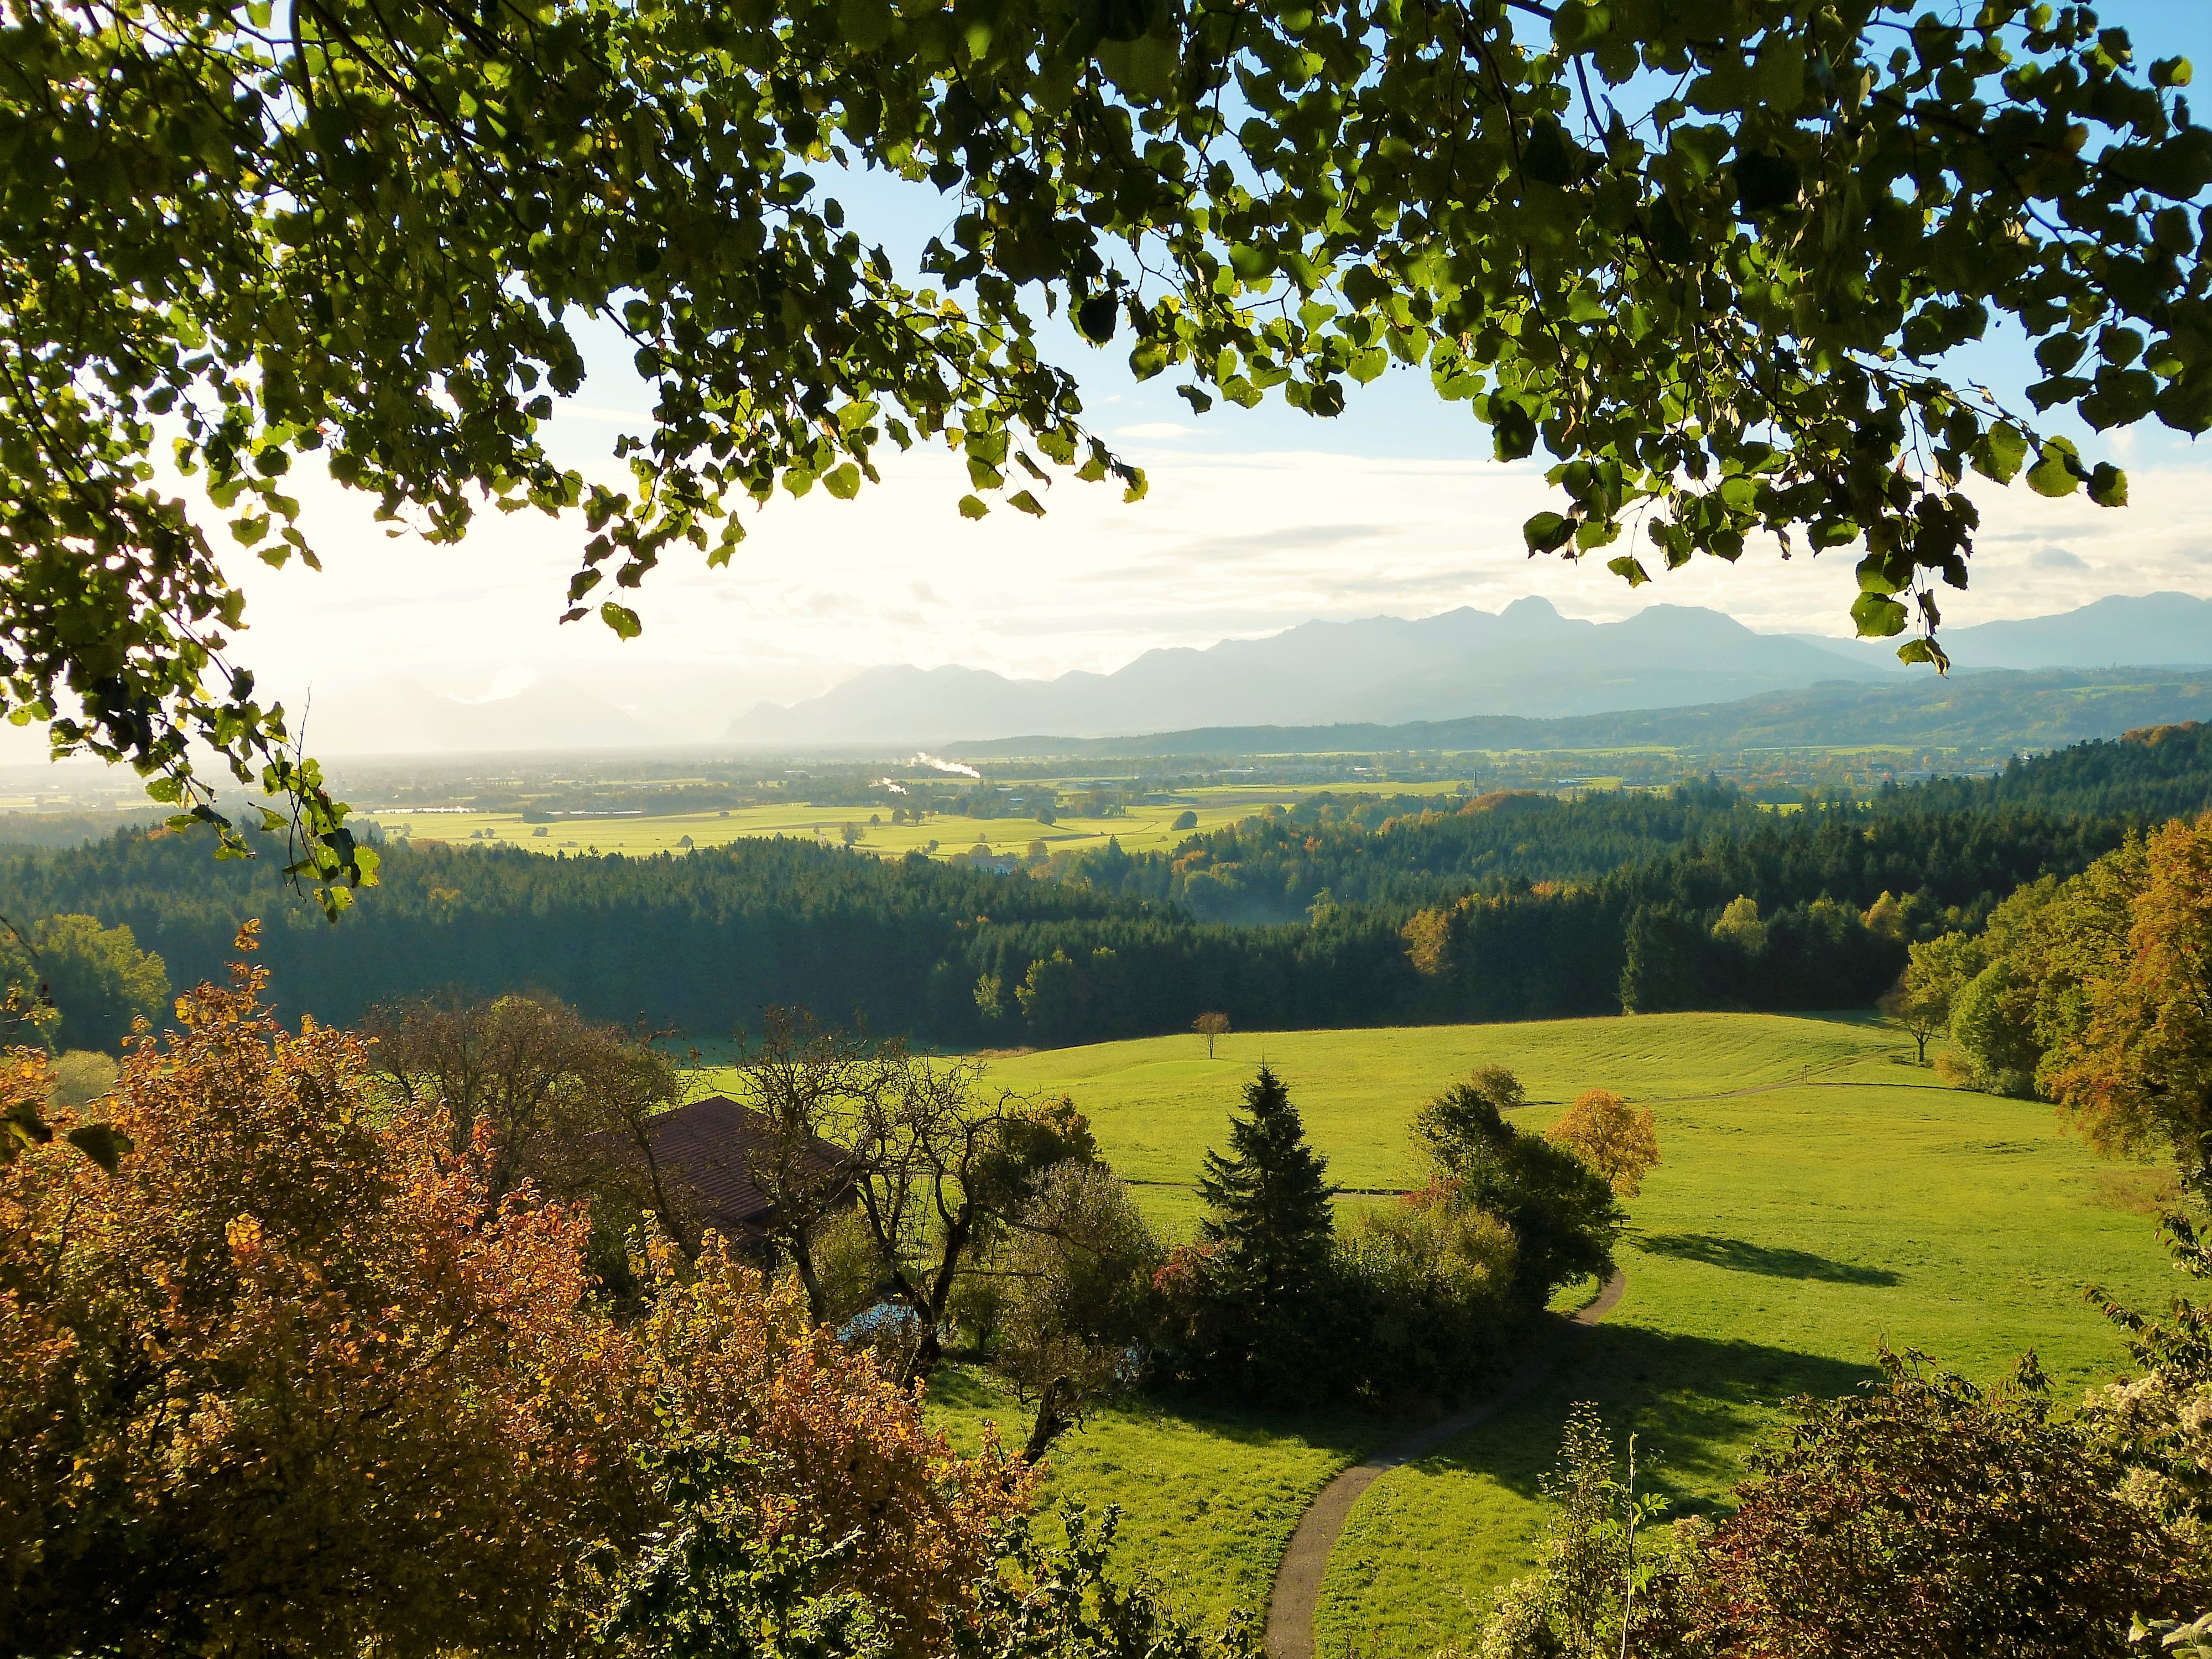
landscape, tree, nature, forest, grass, wilderness, mountain, plant, meadow, sunlight, morning, leaf, hill, flower, mountain range, panorama, green, color, autumn, alpine, season, trees, bavaria, woodland, habitat, rural area, beautiful view, mangfalltal, natural environment, geographical feature, woody plant, mountainous landforms